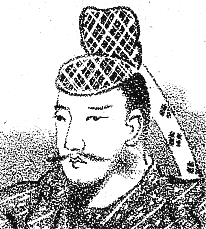
จักรพรรดิเซเน

|name = จักรพรรดิเซเน
|image = Orekidai seinei.png
|birth = ค.ศ. 444
|death = 27 กุมภาพันธ์ ค.ศ. 484
|coronation = 11 กุมภาพันธ์ ค.ศ. 480
|enthronement = 8 กันยายน ค.ศ. 479
|reign = 8 กันยายน ค.ศ. 479 – 27 กุมภาพันธ์ ค.ศ. 484 ()
|predecessor = จักรพรรดิยูเรียะกุ|ยูเรียะกุ
|successor = จักรพรรดิเค็นโซ|เค็นโซ
|succession = จักรพรรดิญี่ปุ่น องค์ที่ 22
|full name = สมเด็จพระจักรพรรดิเซเน
|dynasty = ราชวงศ์ญี่ปุ่น
|father = จักรพรรดิยูเรียะกุ
|birth_name = เจ้าชายชิรากะ (เจ้าชายผมขาว)
|mother = คาสึรางิ โนะ คาราฮิเมะ
ImageSize = width:200 height:50
PlotArea = width:180 height:30 left:10 bottom:20
TimeAxis = orientation:horizontal
DateFormat = yyyy
Period = from:-660 till:2022
AlignBars = early
ScaleMajor = increment:1543 start:479
Colors =
 id:canvas value:rgb(1,1,0.85)
BackgroundColors = canvas:canvas
PlotData =
 width:15 color:black
 bar:era from:start till:end
 bar:era from:444 till:484 color:red
 bar:era from:479 till:484 color:yellow
จักรพรรดิเซเน ( ) เป็นจักรพรรดิในตำนานองค์ที่ 22 ของญี่ปุ่น ครองสิริราชสมบัติระหว่าง 8 กันยายน ค.ศ. 479 – 27 กุมภาพันธ์ ค.ศ. 484 (พ.ศ. 1022 - พ.ศ. 1027)
โดยก่อนที่จักรพรรดิเซเนจะเสด็จขึ้นสืบราชบัลลังก์พระองค์ต้องทำสงครามกลางเมืองแย่งชิงราชบัลลังก์กับเจ้าชายโฮะชิกะวะพระเชษฐาต่างพระราชมารดาจนได้รับชัยชนะ
== อ้างอิง ==
หมวดหมู่:จักรพรรดิญี่ปุ่น
หมวดหมู่:บุคคลในยุคโคะฟุง